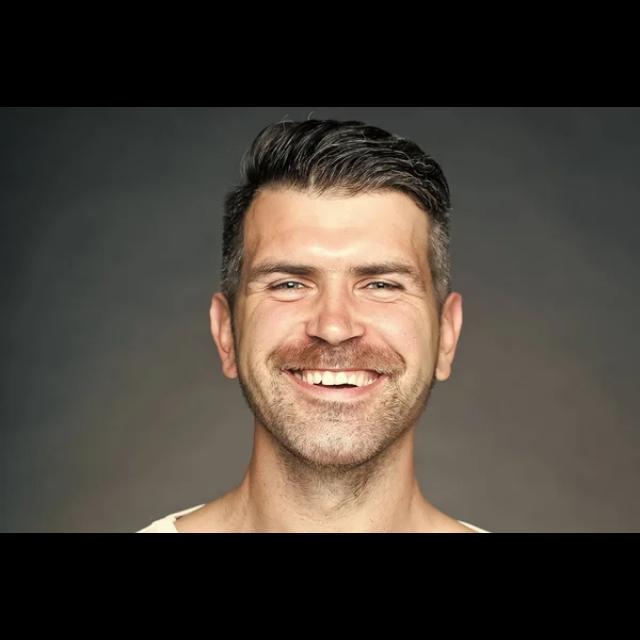
Portrait style: Real Portrait